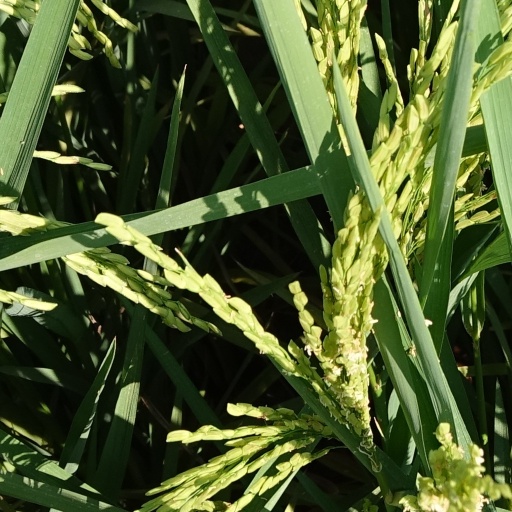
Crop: rice